Rosidae

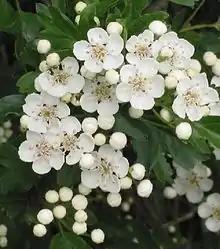
typical flower

Under the International Code of Nomenclature for algae, fungi, and plants (ICN), Rosidae is a botanical name at the rank of subclass. Circumscription of the subclass will vary with the taxonomic system being used; the only requirement being that it includes the family Rosaceae.